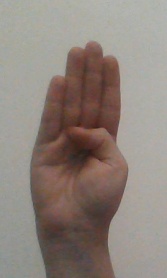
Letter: kaaf